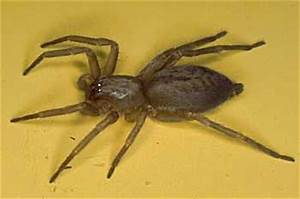
Label: spider